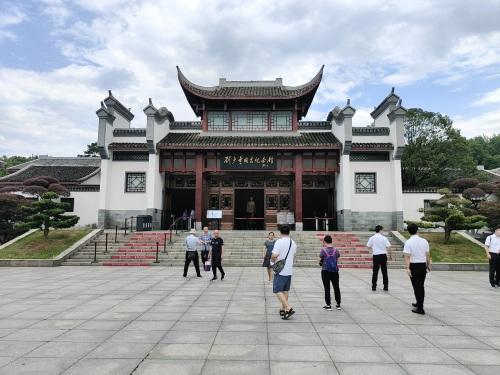
地标名称：花明楼
所在城市：长沙市·宁乡市